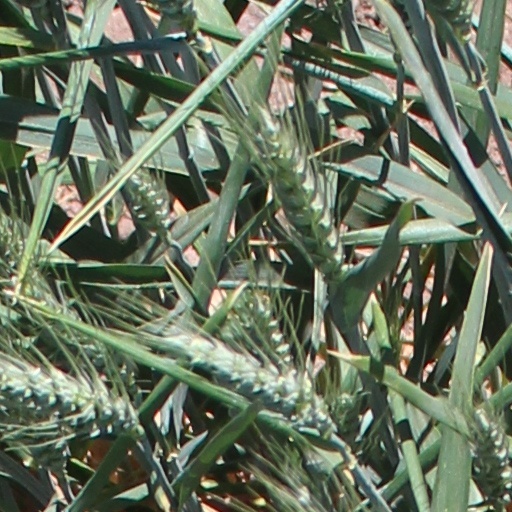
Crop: wheat